Mearnsiana bullosa

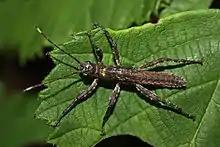
Even hatched nymph

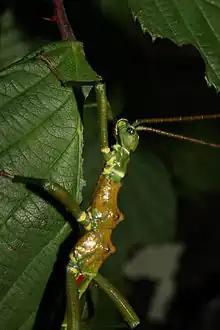
Portrait of a male

Mearnsiana bullosa, occasionally referred to by the common name Manobos stick-insect,is a species of stick insect in the family Heteropterygidae. It is native to the Philippine islands of Mindanao and Leyte. Until 2023 it was the only described representative of the genus "Mearnsiana".